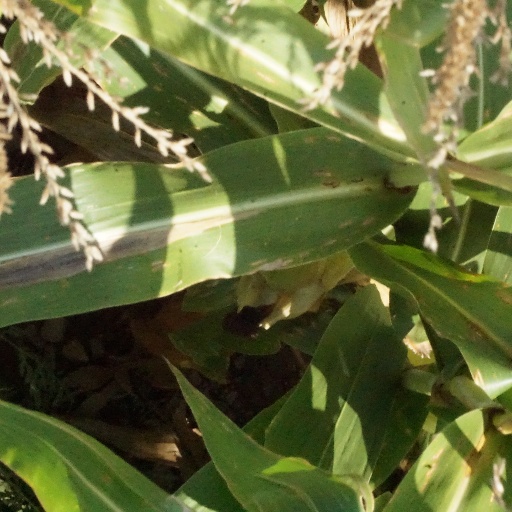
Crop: maize; corn